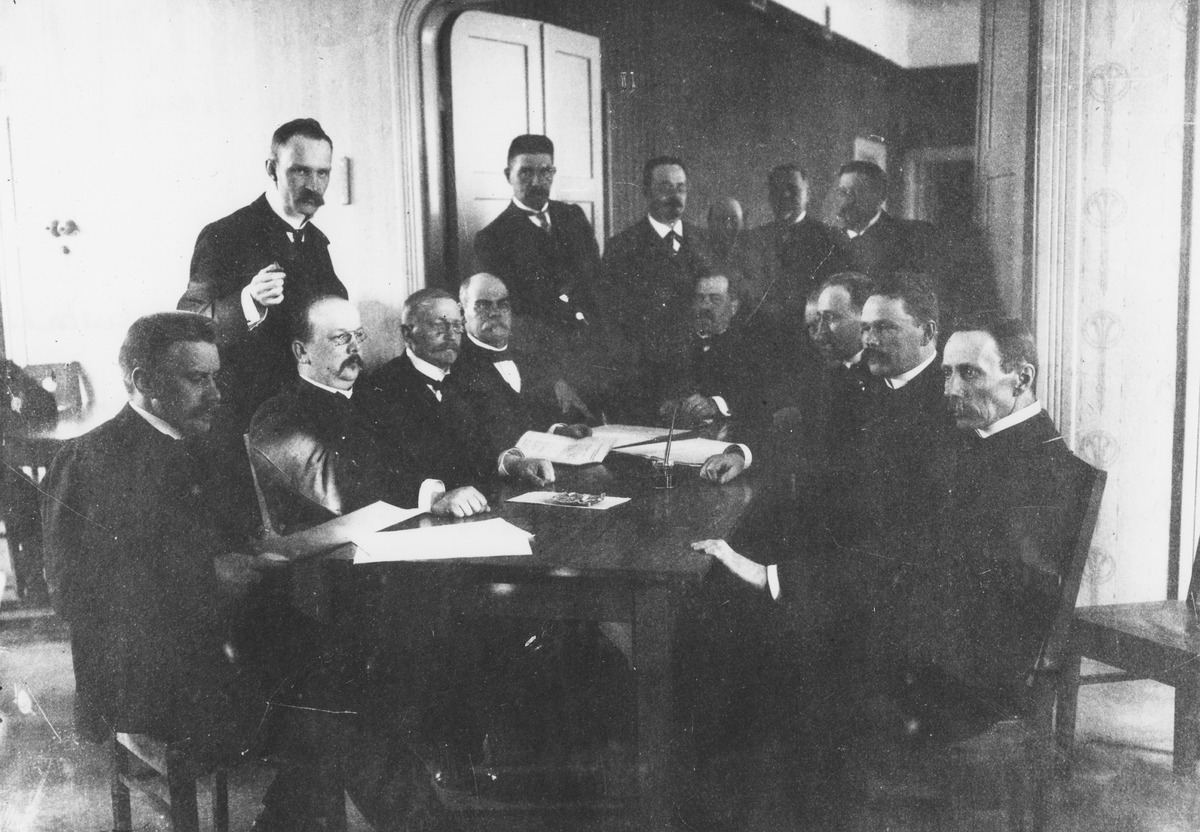
Ensimmäisten yksikamaristen valtiopäivien avajaiset 25
sisällön kuvaus: Ensimmäisten yksikamaristen valtiopäivien avajaiset 25.5.1907. Palokunnantalo, Hakasalmenkatu 3 (=Keskuskatu 7). mustavalkoinen
Kuvaaja: Brander, Signe, valokuvaaja
Ajankohta: kuvausaika 25.05.1907
Paikka: Suomi, Uusimaa, Helsinki, Kluuvi Helsinki, Hakasalmenkatu 3 Keskuskatu 7
Aiheet: kansanedustuslaitos, valtiopäivät, kansanedustajat